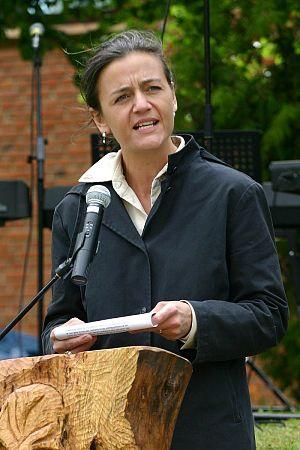
Des élections législatives anticipées ont lieu au Danemark le 13 novembre 2007.